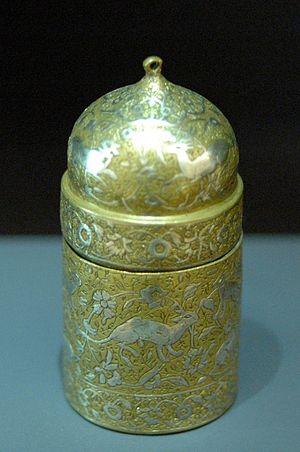
Encrier. Alliage de cuivre incrusté d'argent, seconde moitié du XVIe siècle, Iran. Metropolitan Museum of Art (MET 41.120a, b).
Un encrier est un récipient permettant de contenir de l'encre dans un endroit pratique pour la personne qui écrit avec une plume ou un stylo-plume.